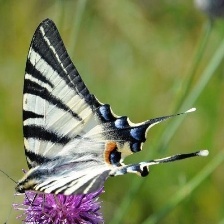
Species: SCARCE SWALLOW